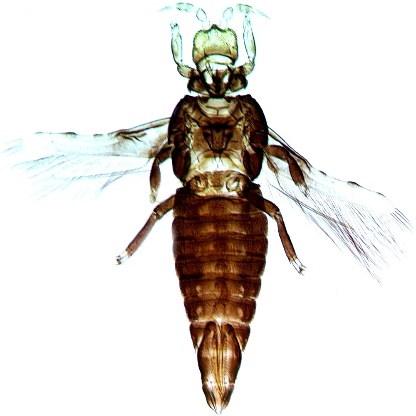
Nhãn: Bọ trĩ ( Thrips )